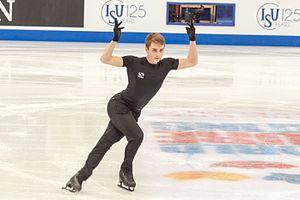
Graham Newberry, est un patineur artistique américano-britannique qui représente le Royaume-Uni. Il est double champion de Grande-Bretagne.